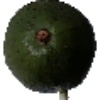
Label: Avocado 1